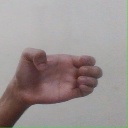
अक्षर: ख